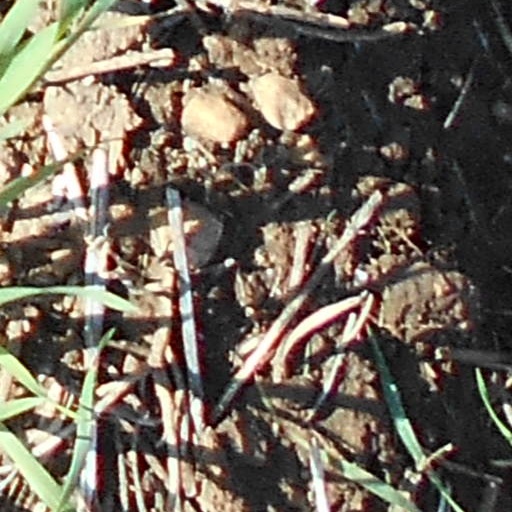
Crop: wheat